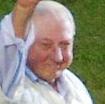
Age: 65